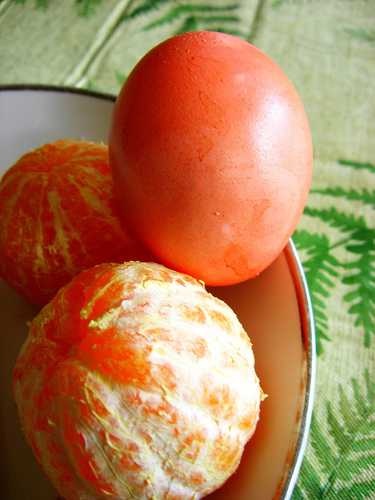
Label: Orange